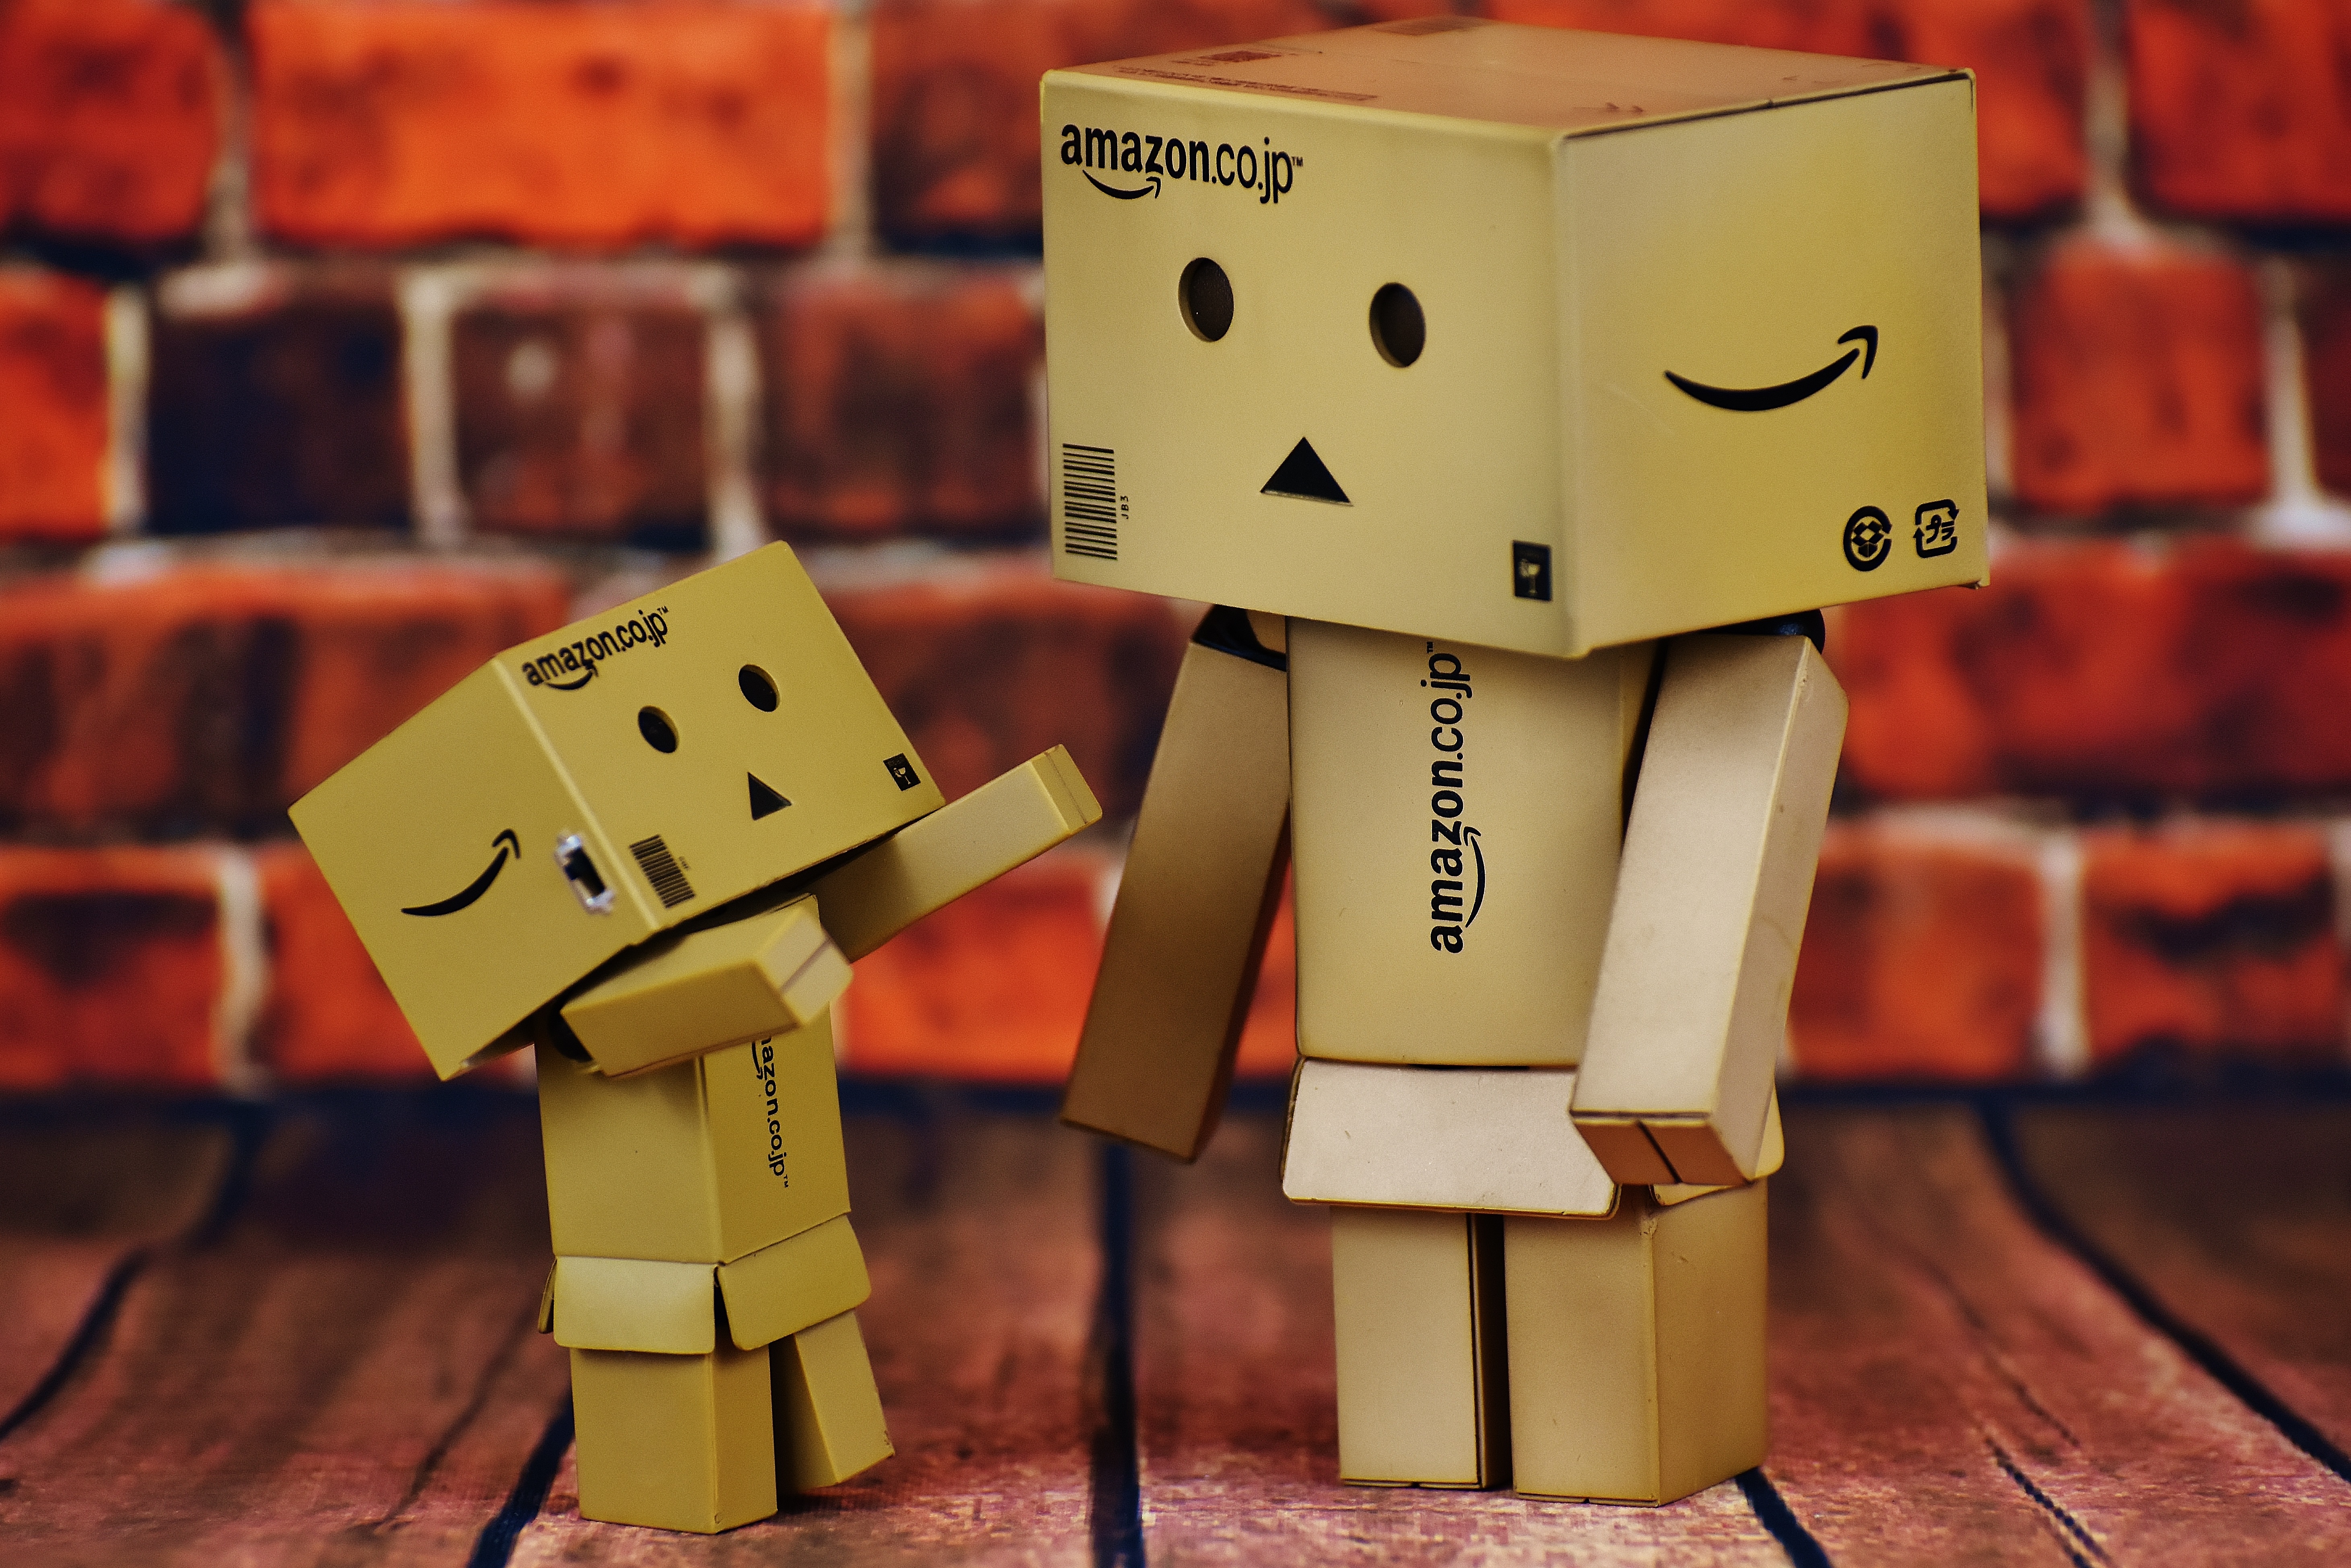
number, cute, yellow, toy, board game, danboard, sports, funny, figures, games, danbo, mom and child, indoor games and sports, tabletop game